Lullington, Somerset

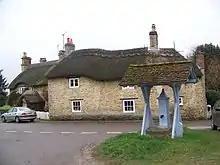
Village pump

The Church of All Saints at Lullington is the Church of England parish church. Begun in the 12th century, the south aisle is from around 1280, and the chancel, tower and south porch circa 1450. The church was restored in 1862 by T. H. Wyatt. It is a Grade I listed building. Henry Waldegrave, 11th Earl Waldegrave was the rector in the early 20th century.